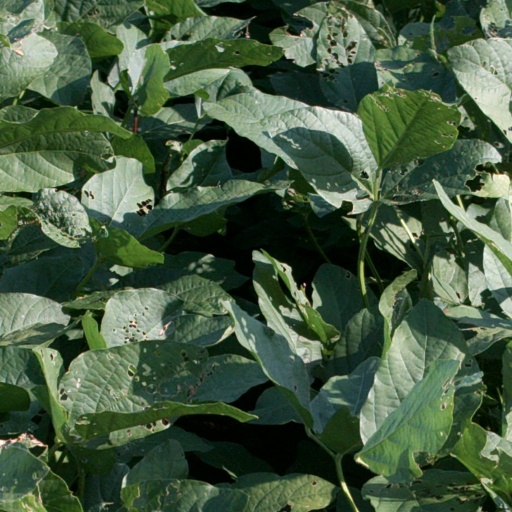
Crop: soybean